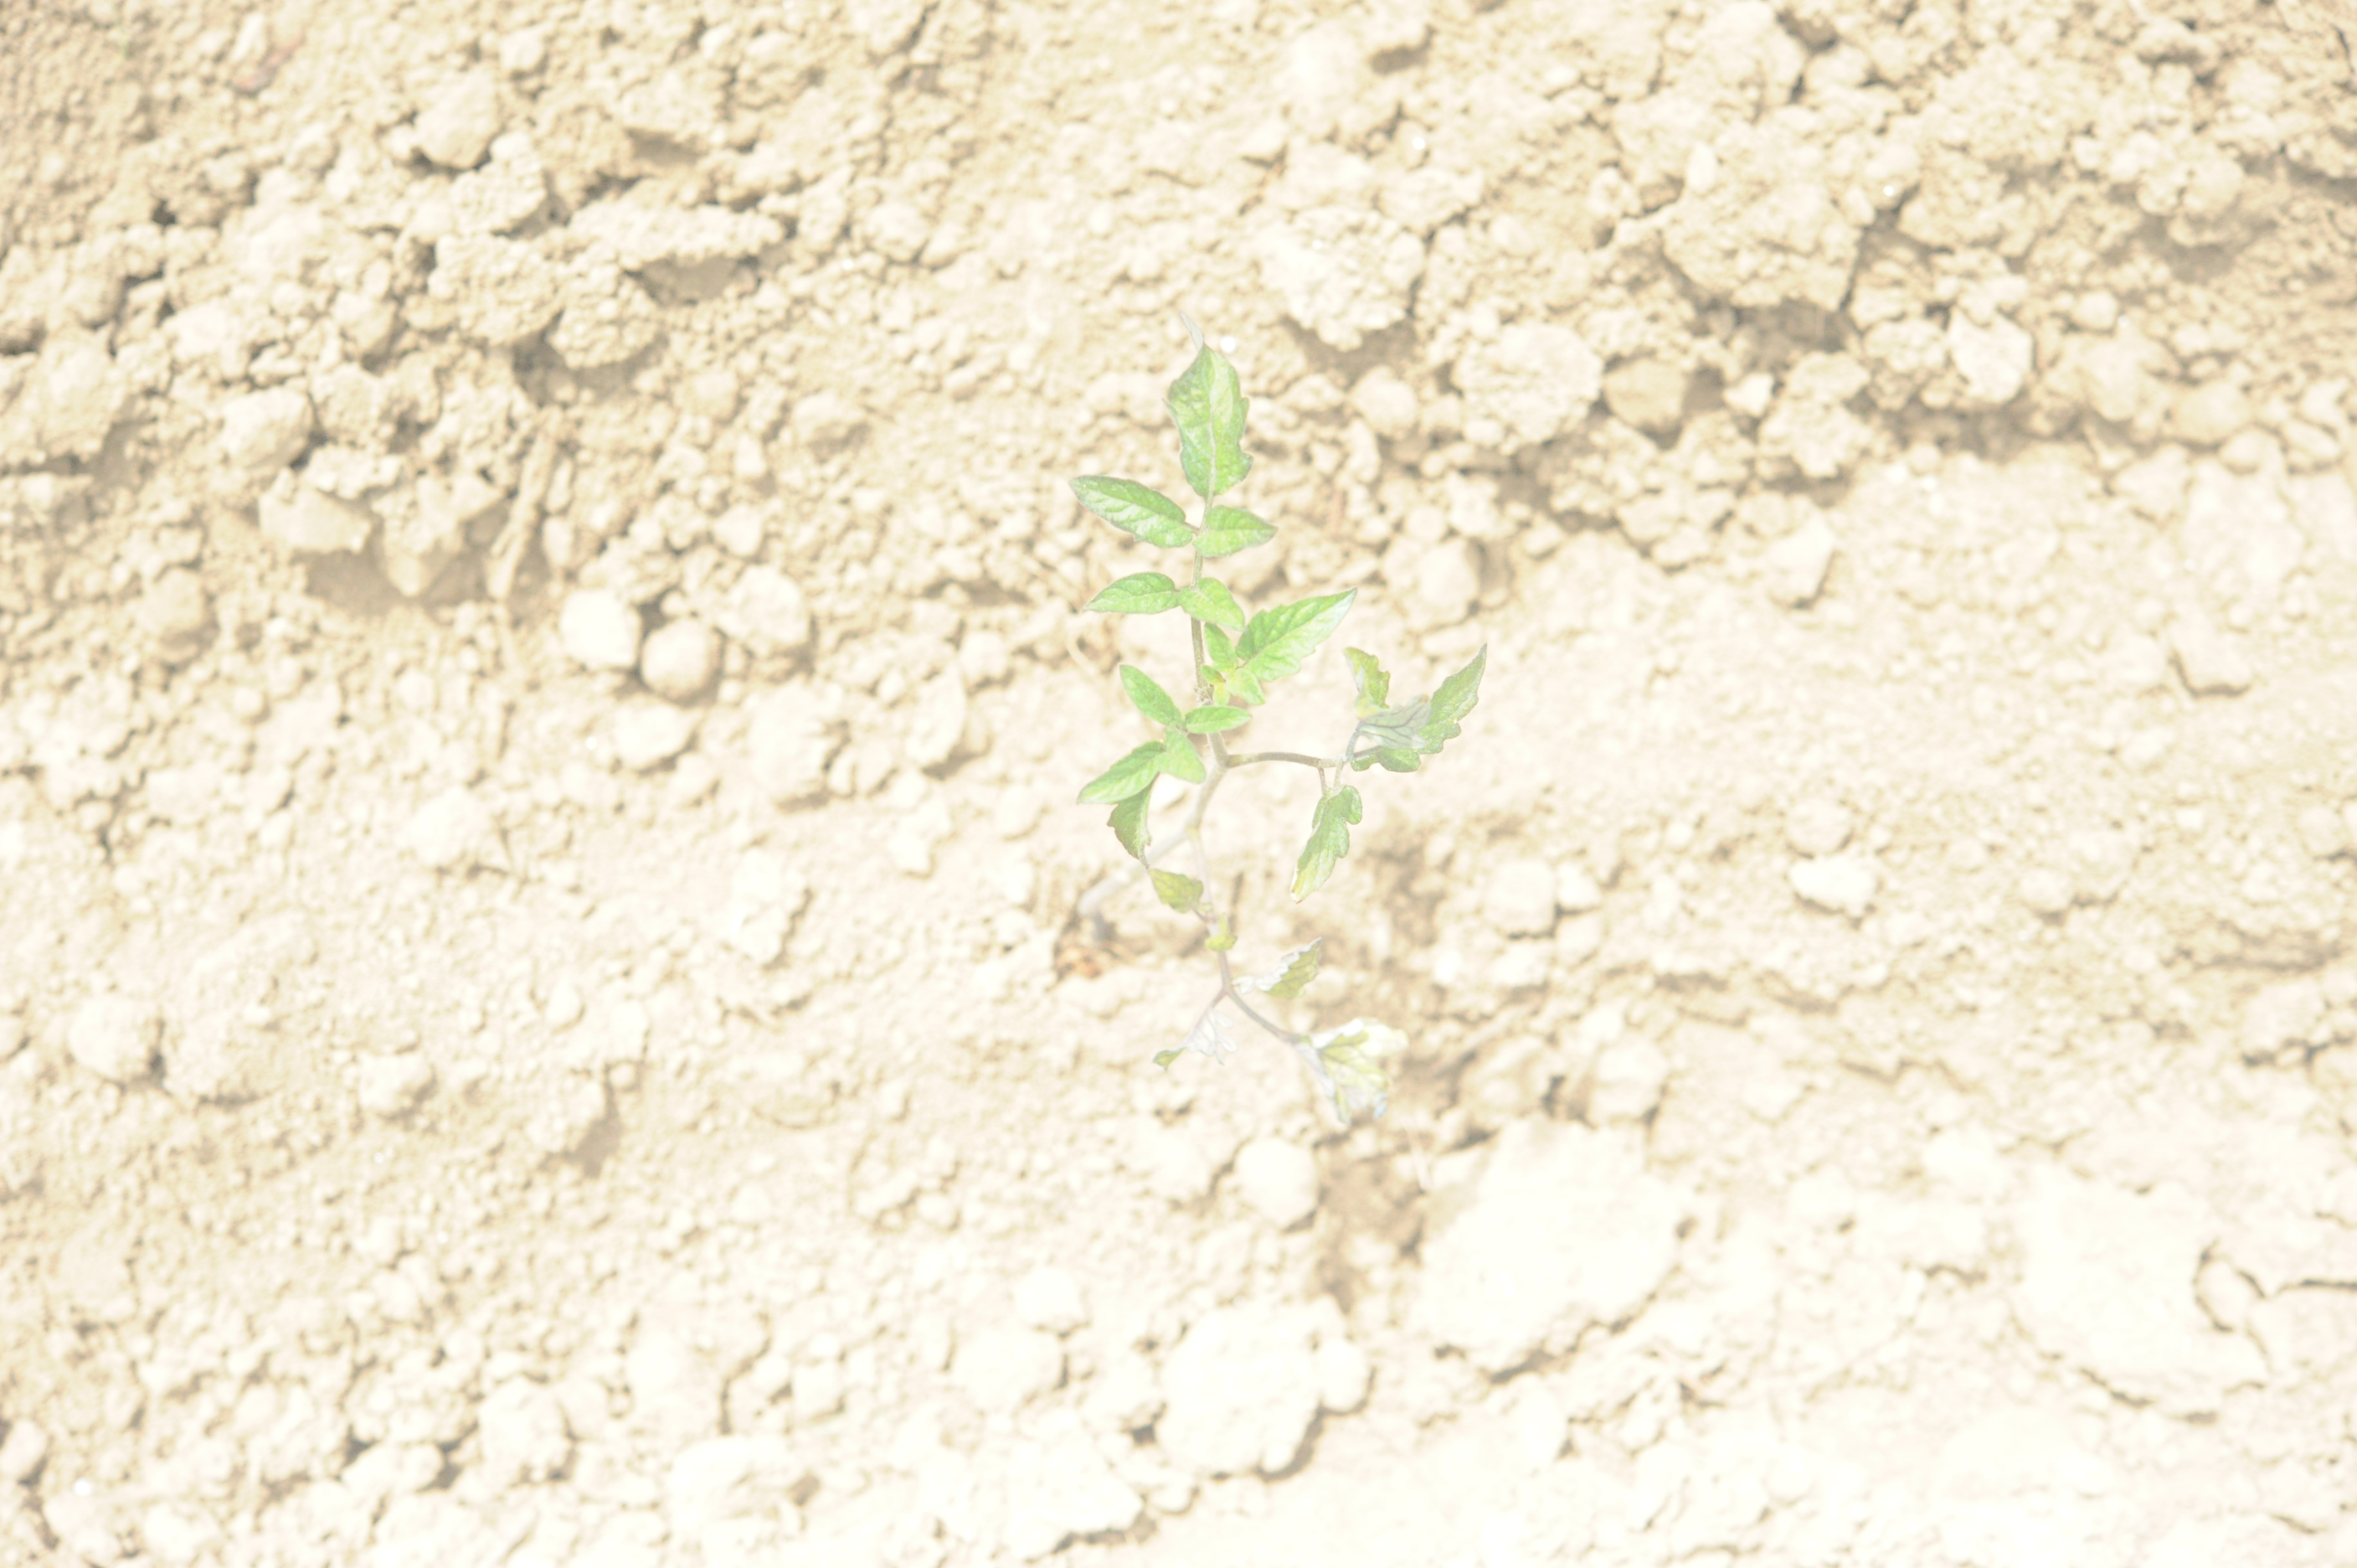
Label: tomato